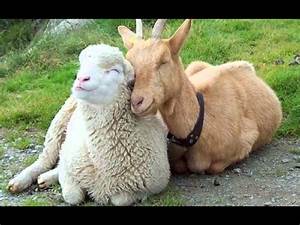
Label: sheep